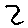
Label: 2